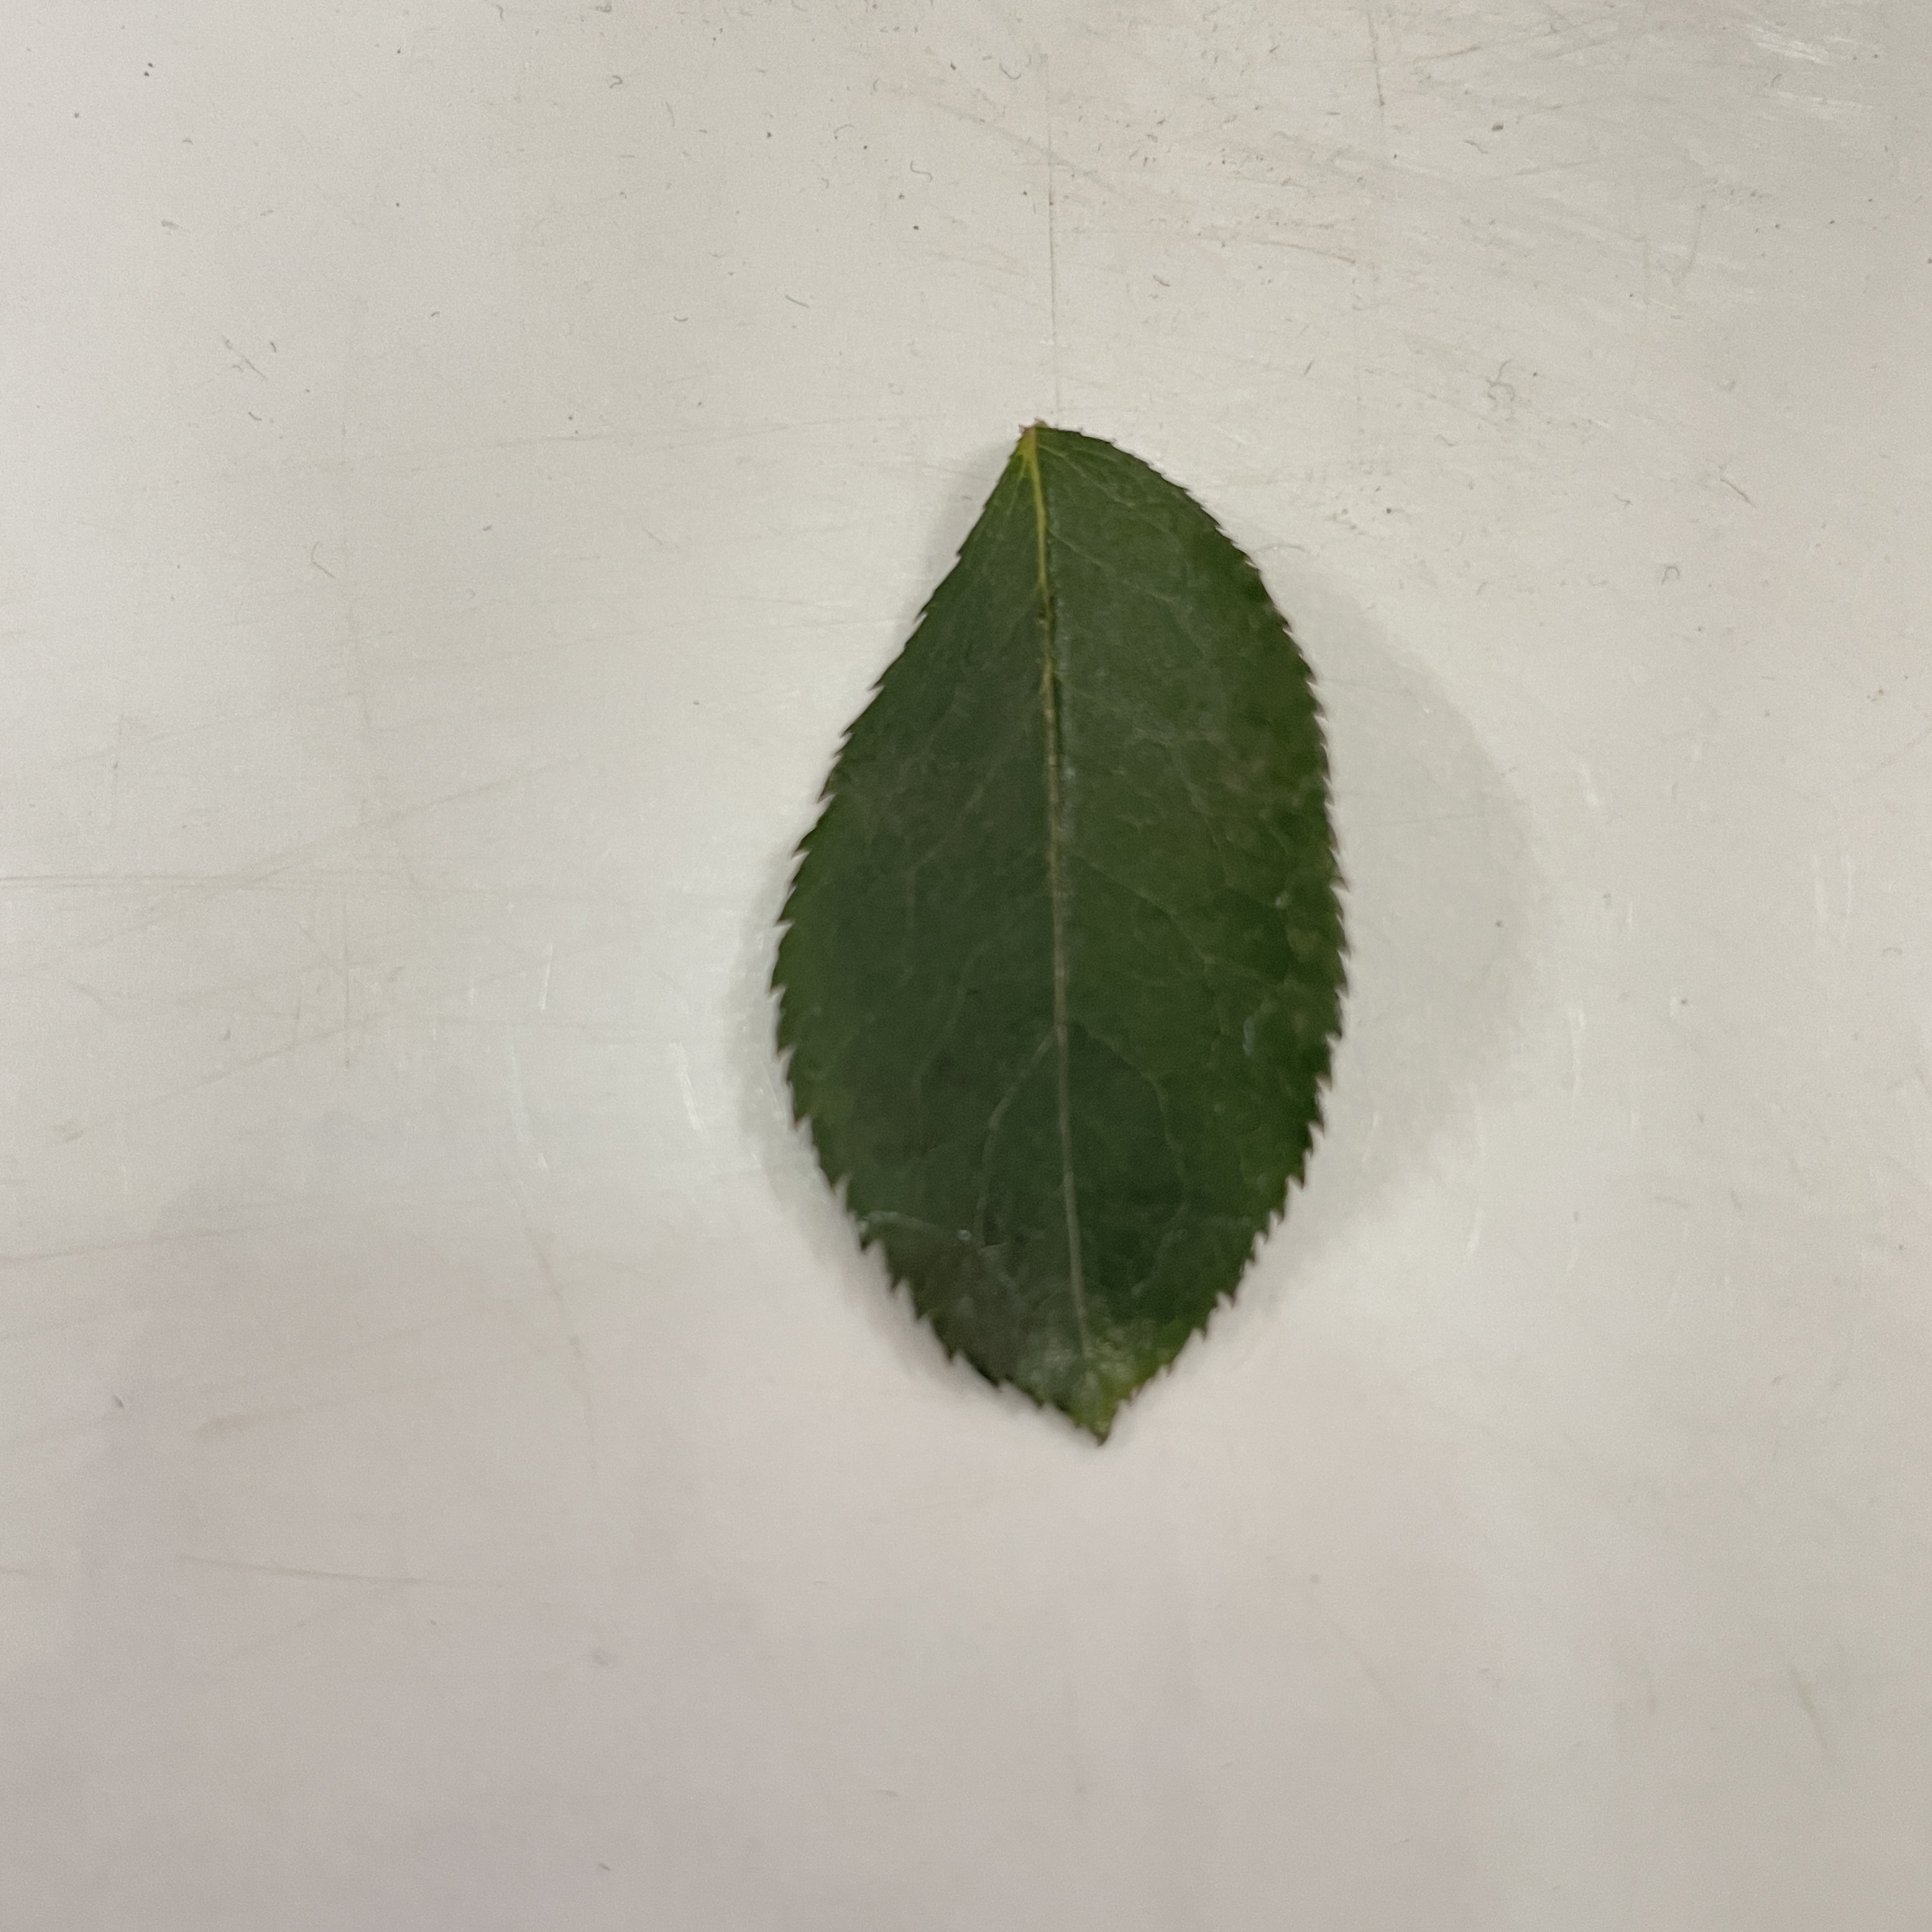
Label: Healthy Leaf